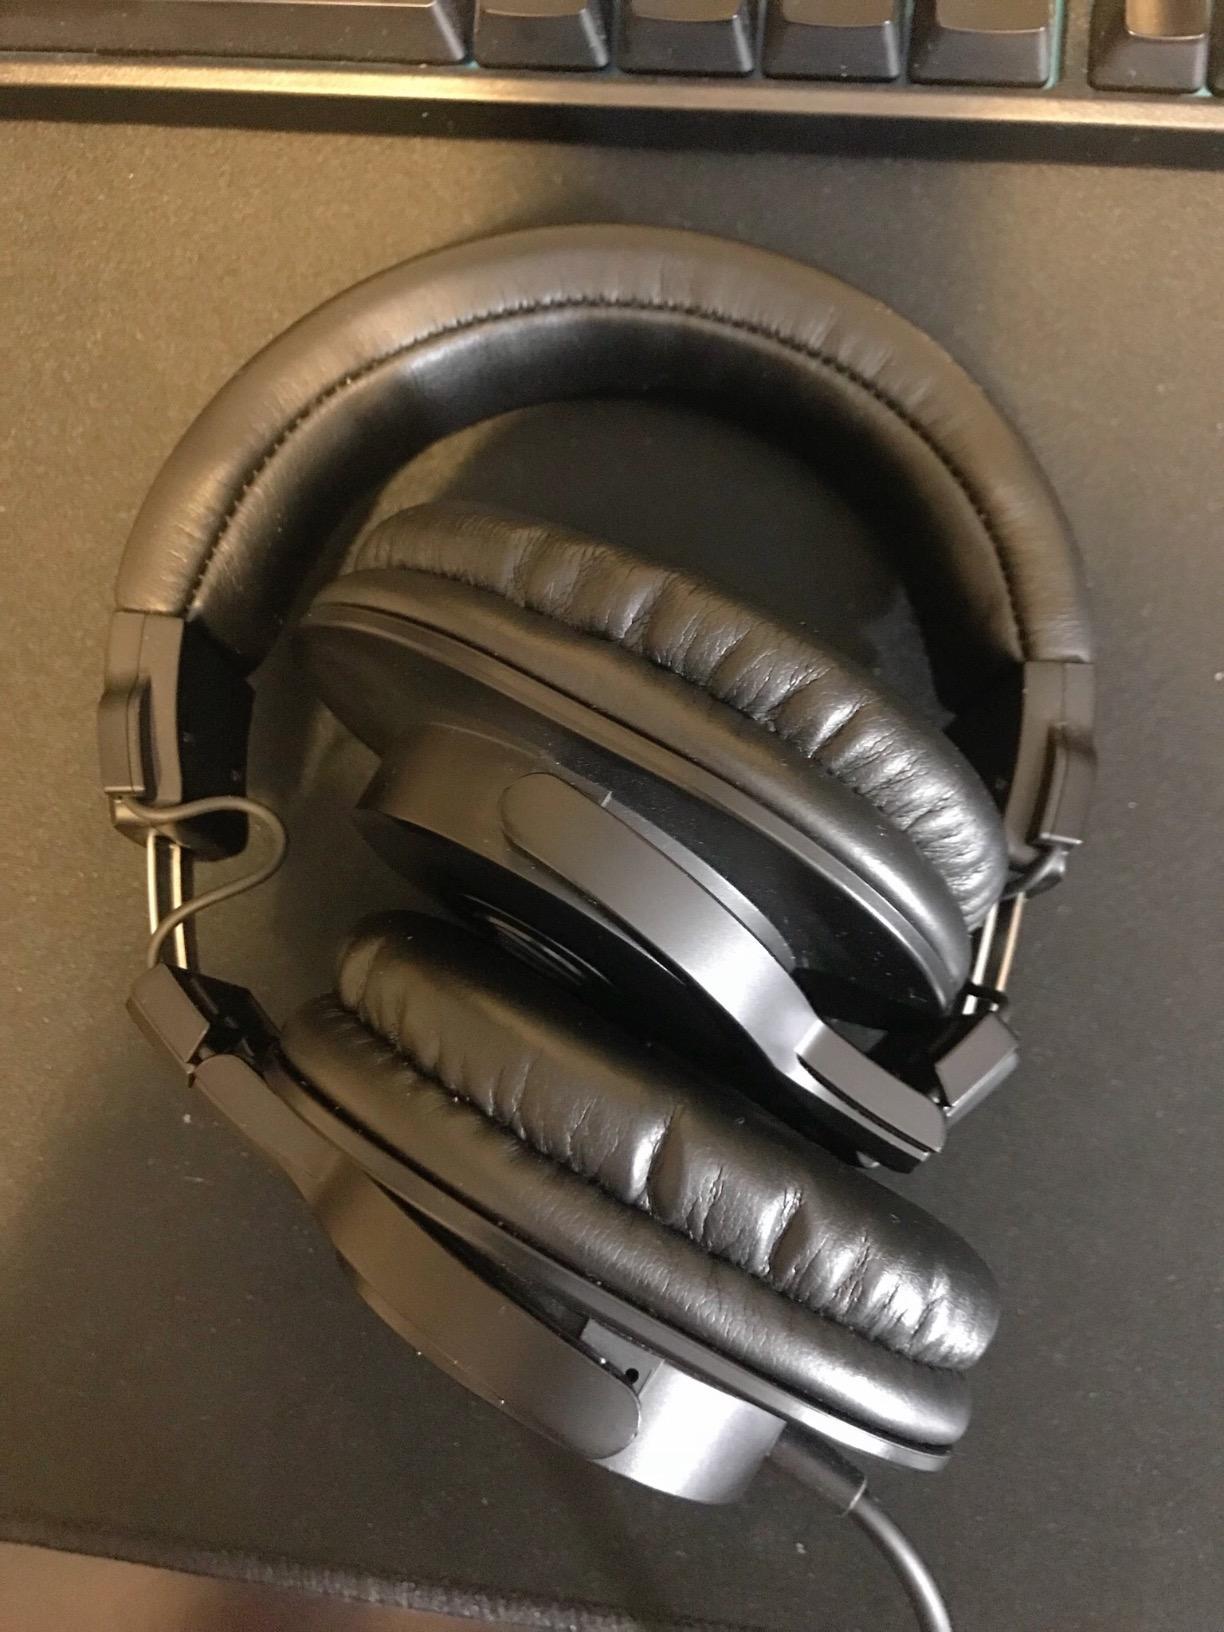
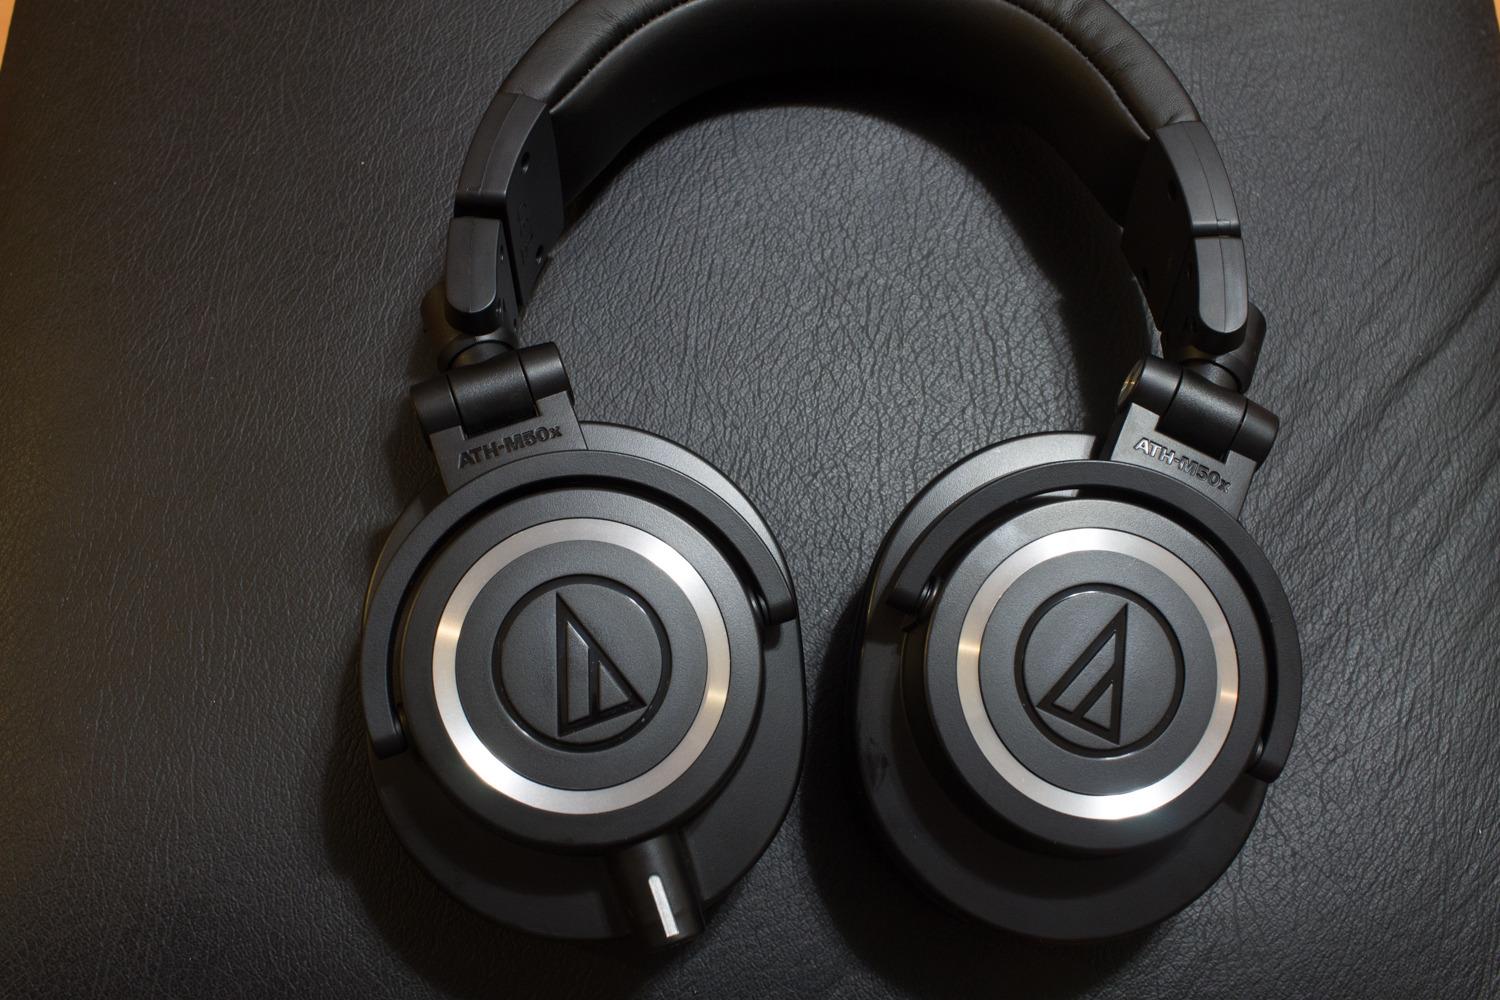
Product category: headphones
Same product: no